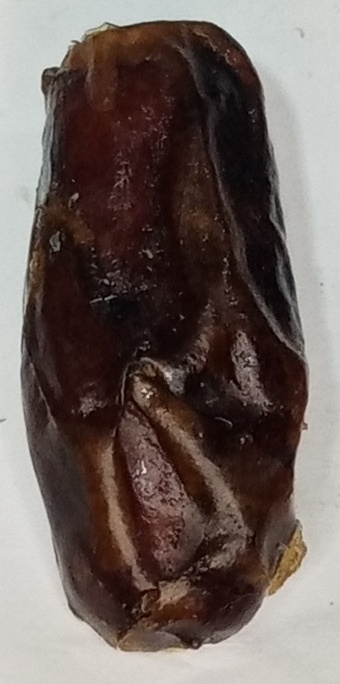
Variety: gajar
Size: medium
Grade: grade-1